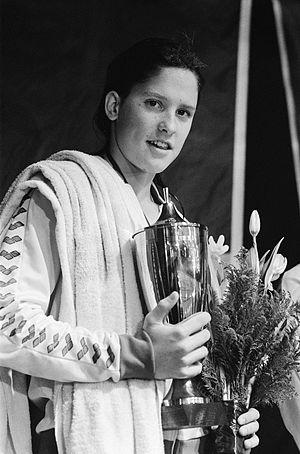
Cynthia Lee Woodhead, plus connue sous le surnom donné par sa famille, "Sippy", est une ancienne championne américaine de natation avec des victoires en championnat du monde dès l'âge de 14 ans, des médailles olympiques et sept records du monde.